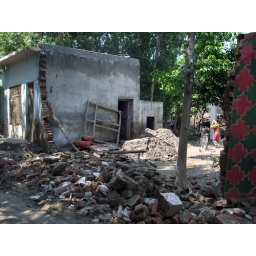
No wall left standing by the gushing current of flood waters